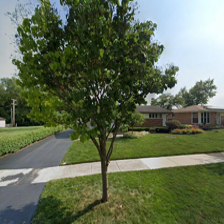
Label: streetView